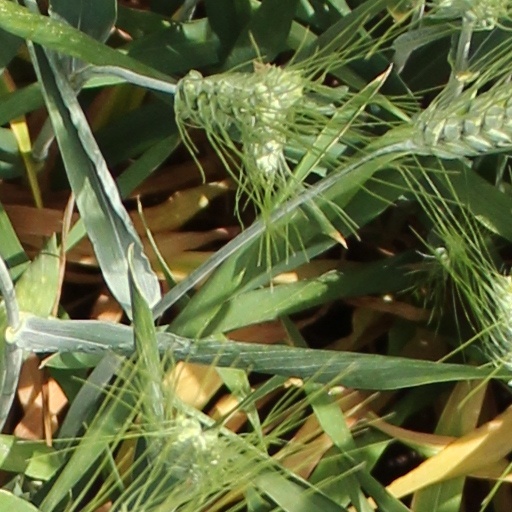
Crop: wheat